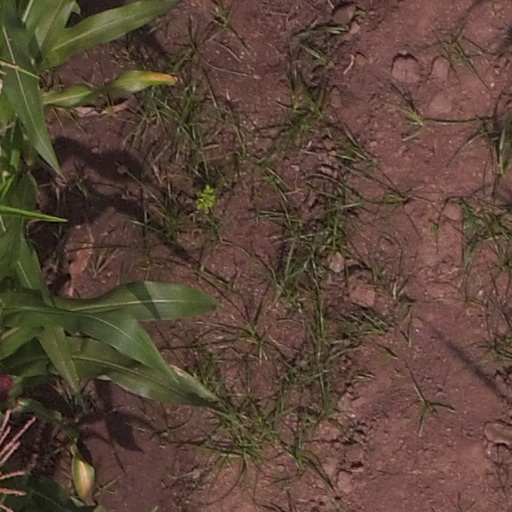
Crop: maize; corn